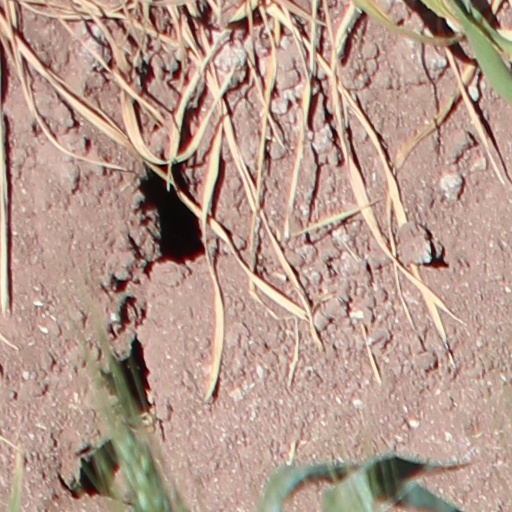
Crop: wheat